Mongol Empire

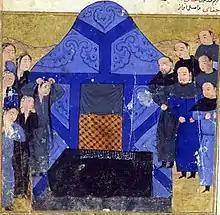
The funeral of Chagatai Khan

Möngke's brother Hulagu broke off his successful military advance into Syria, withdrawing the bulk of his forces to Mughan and leaving only a small contingent under his general Kitbuqa. The opposing forces in the region, the Christian Crusaders and Muslim Mamluks, both recognizing that the Mongols were the greater threat, took advantage of the weakened state of the Mongol army and engaged in an unusual passive truce with each other.